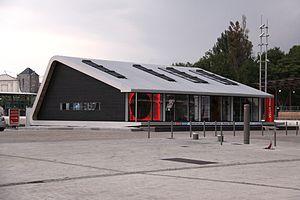
Le pavillon de la course autour du monde Velux 5 Oceans 2010 - 2011 (La Rochelle - La Rochelle) sur le Parvis Eric Tabarly. La Rochelle, Charente Maritime, France.
Le grand port maritime de La Rochelle Pallice, issu de la transformation du port autonome de La Rochelle est le port de commerce de la ville de La Rochelle. Il se classe au 6ᵉ rang des grands ports maritimes de France en tonnage de marchandises, 1ᵉʳ port européen pour l'importation de grumes et 1ᵉʳ port français pour l'importation de produits forestiers et pâtes à papier. Il représente plus de 85 % des échanges de marchandises du transport maritime de la région.